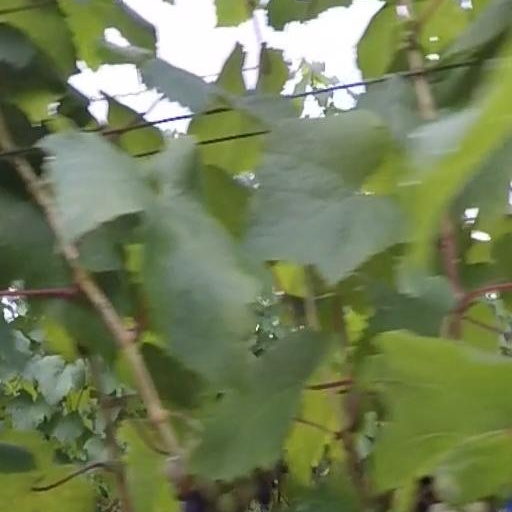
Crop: grape